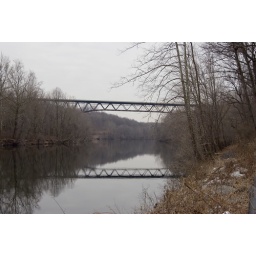
reflected bridge over river